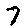
Label: 7